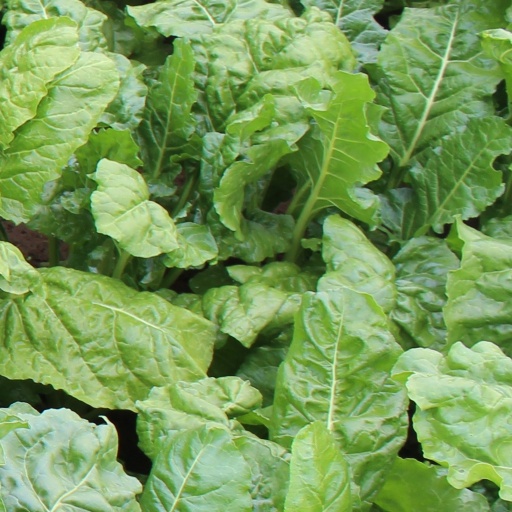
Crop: sugar beet